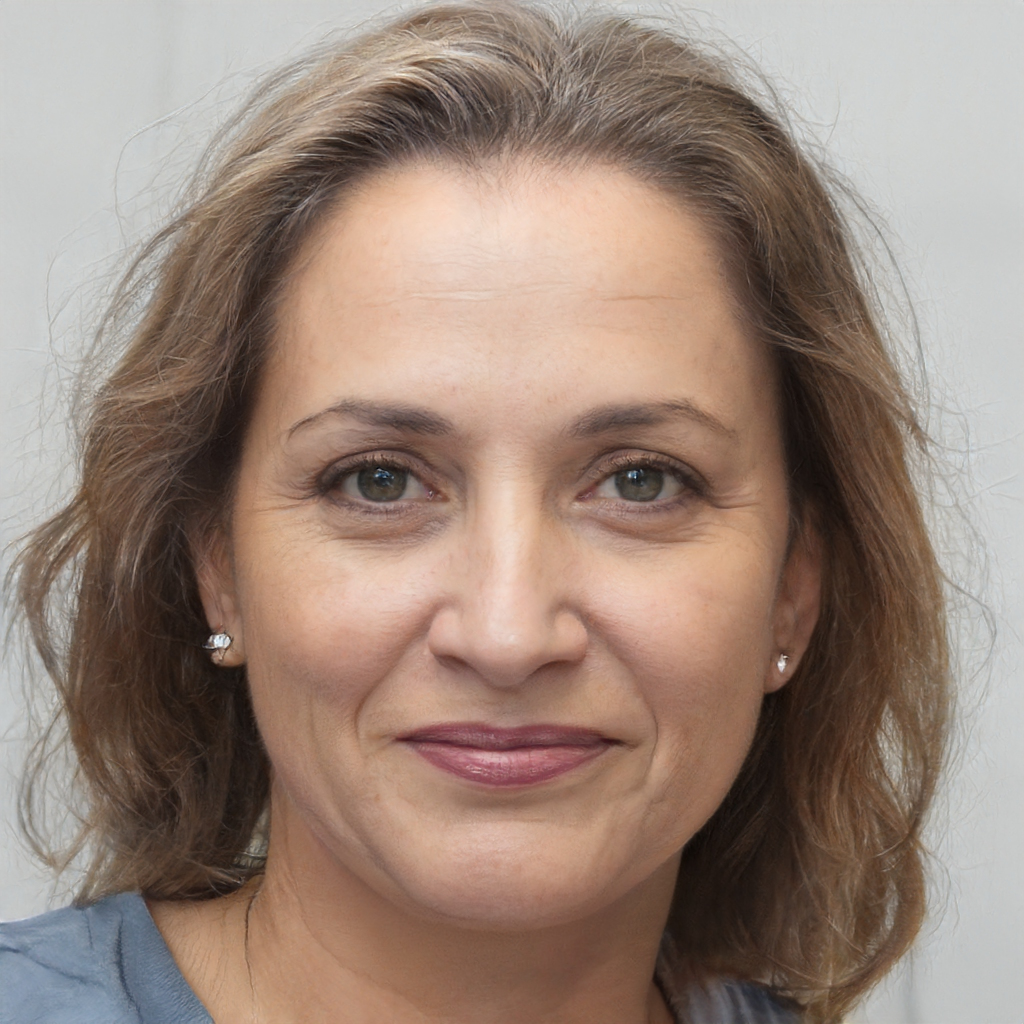
Gender: Female